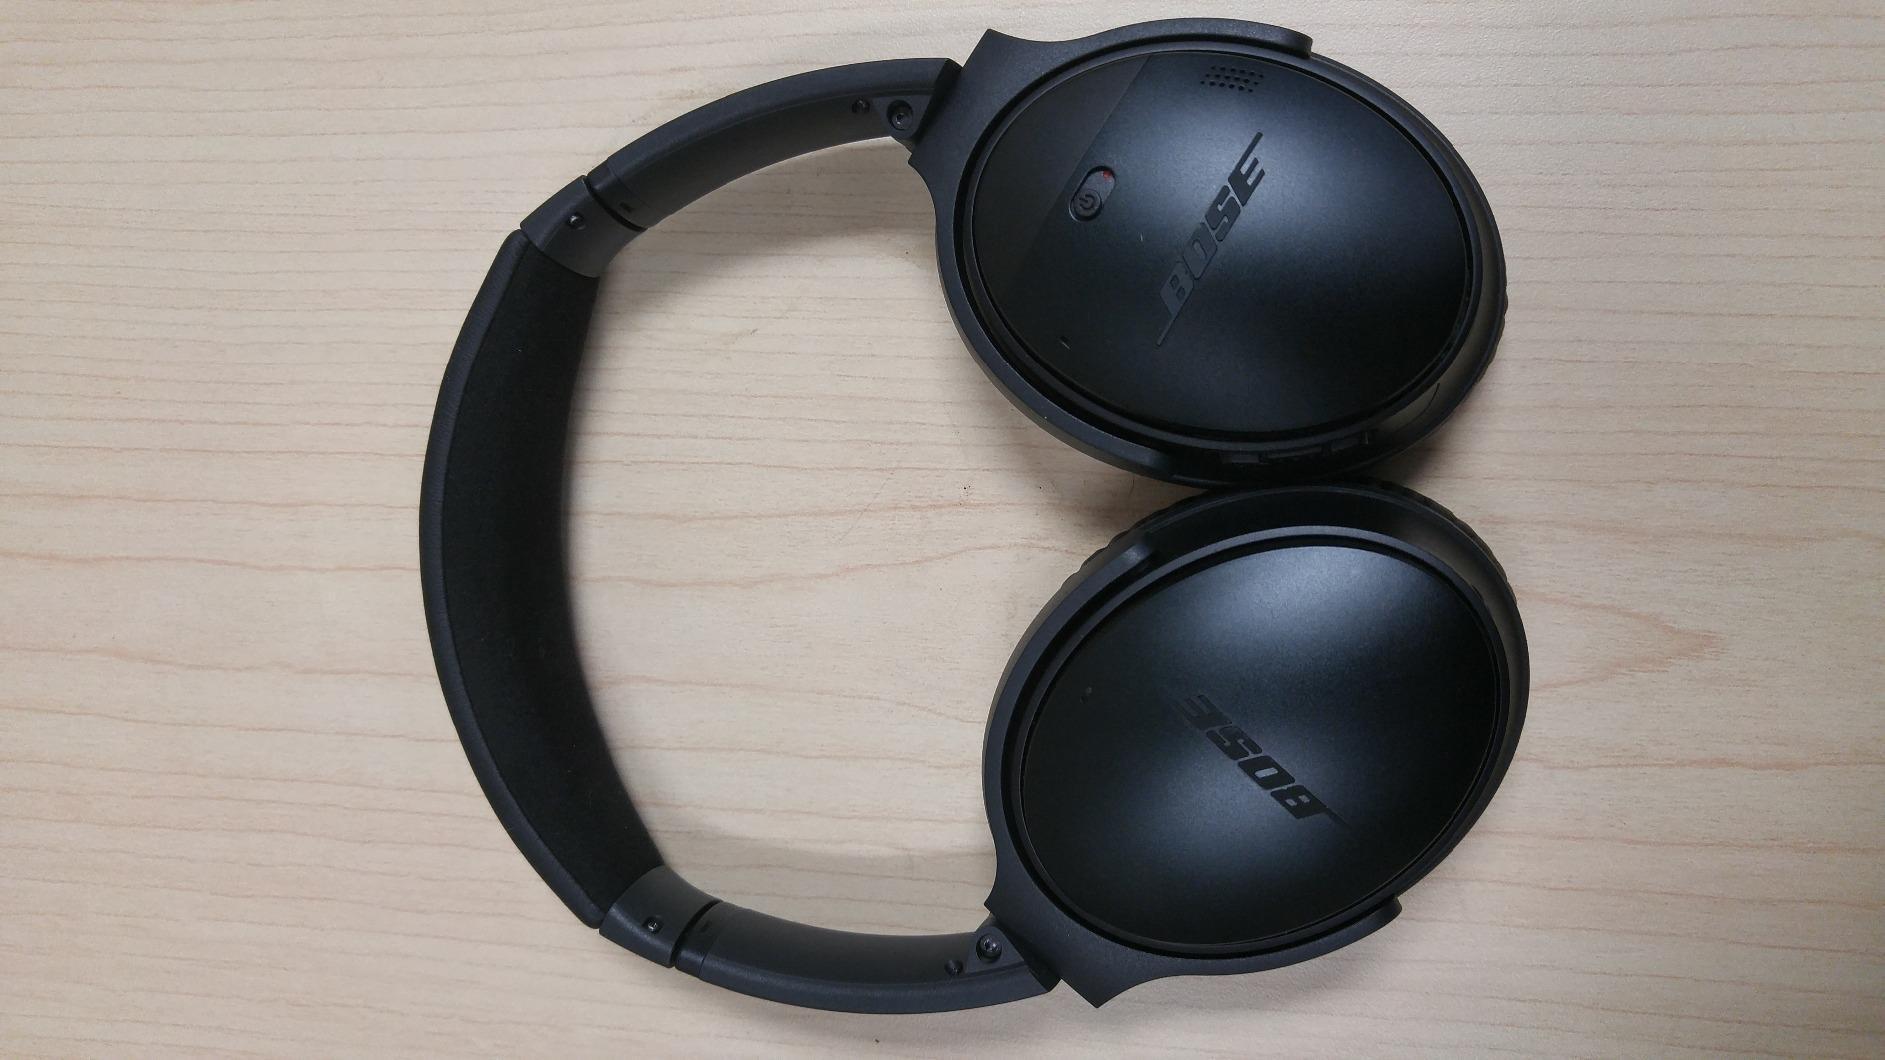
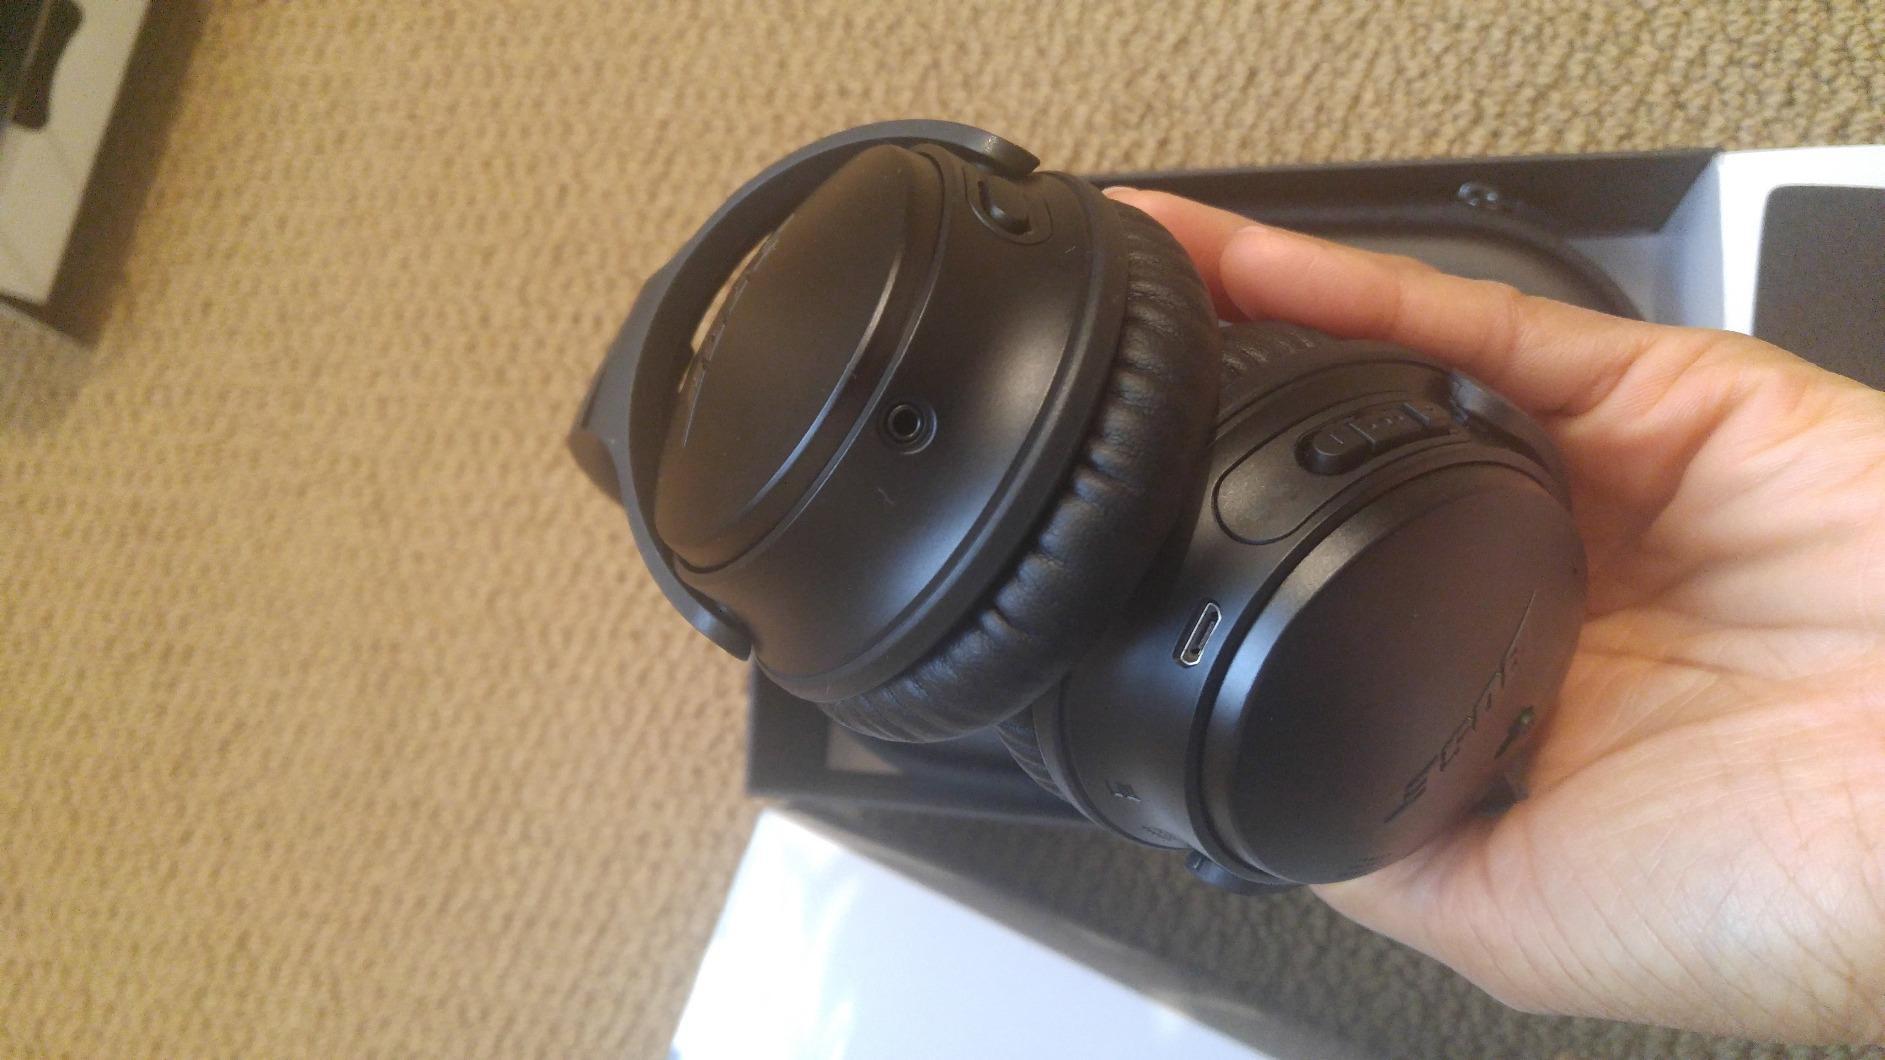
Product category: headphones
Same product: yes